New Imperialism

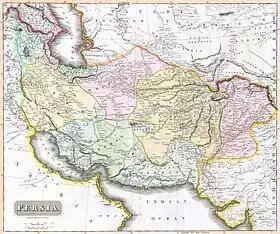
Persia at the beginning of the Great Game in 1814

In 1839, China found itself fighting the First Opium War with Great Britain after the governor-general of Hunan and Hubei, Lin Zexu, seized the illegally traded opium. China was defeated, and in 1842 agreed to the provisions of the Treaty of Nanking. Hong Kong Island was ceded to Britain, and certain ports, including Shanghai and Guangzhou, were opened to British trade and residence. In 1856, the Second Opium War broke out; the Chinese were again defeated and forced to the terms of the 1858 Treaty of Tientsin and the 1860 Convention of Peking. The treaty opened new ports to trade and allowed foreigners to travel in the interior. Missionaries gained the right to propagate Christianity, another means of Western penetration. The United States and Russia obtained the same prerogatives in separate treaties.